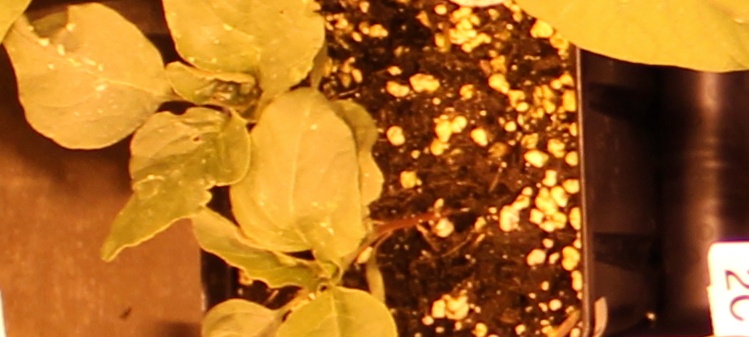
Label: Redroot Pigweed